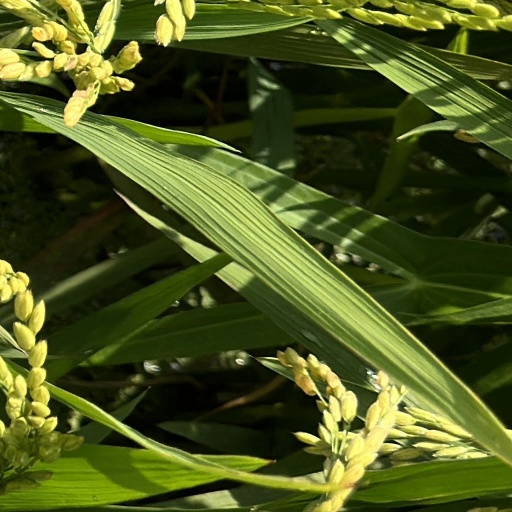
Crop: rice